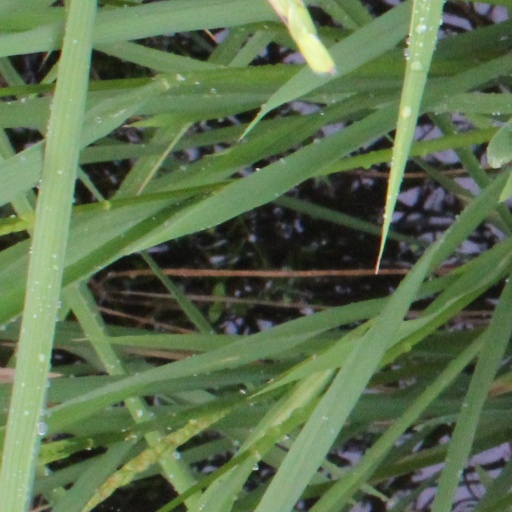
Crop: rice